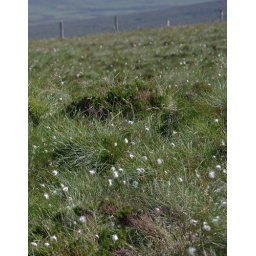
There was bog cotton everywhere -- its white flowers peppered the brownish-green landscape in every direction.